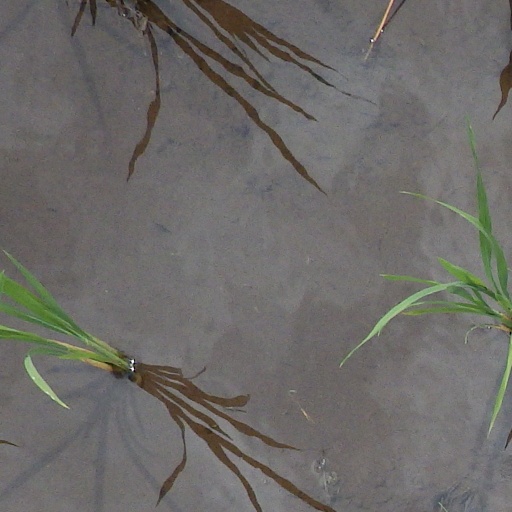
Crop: rice